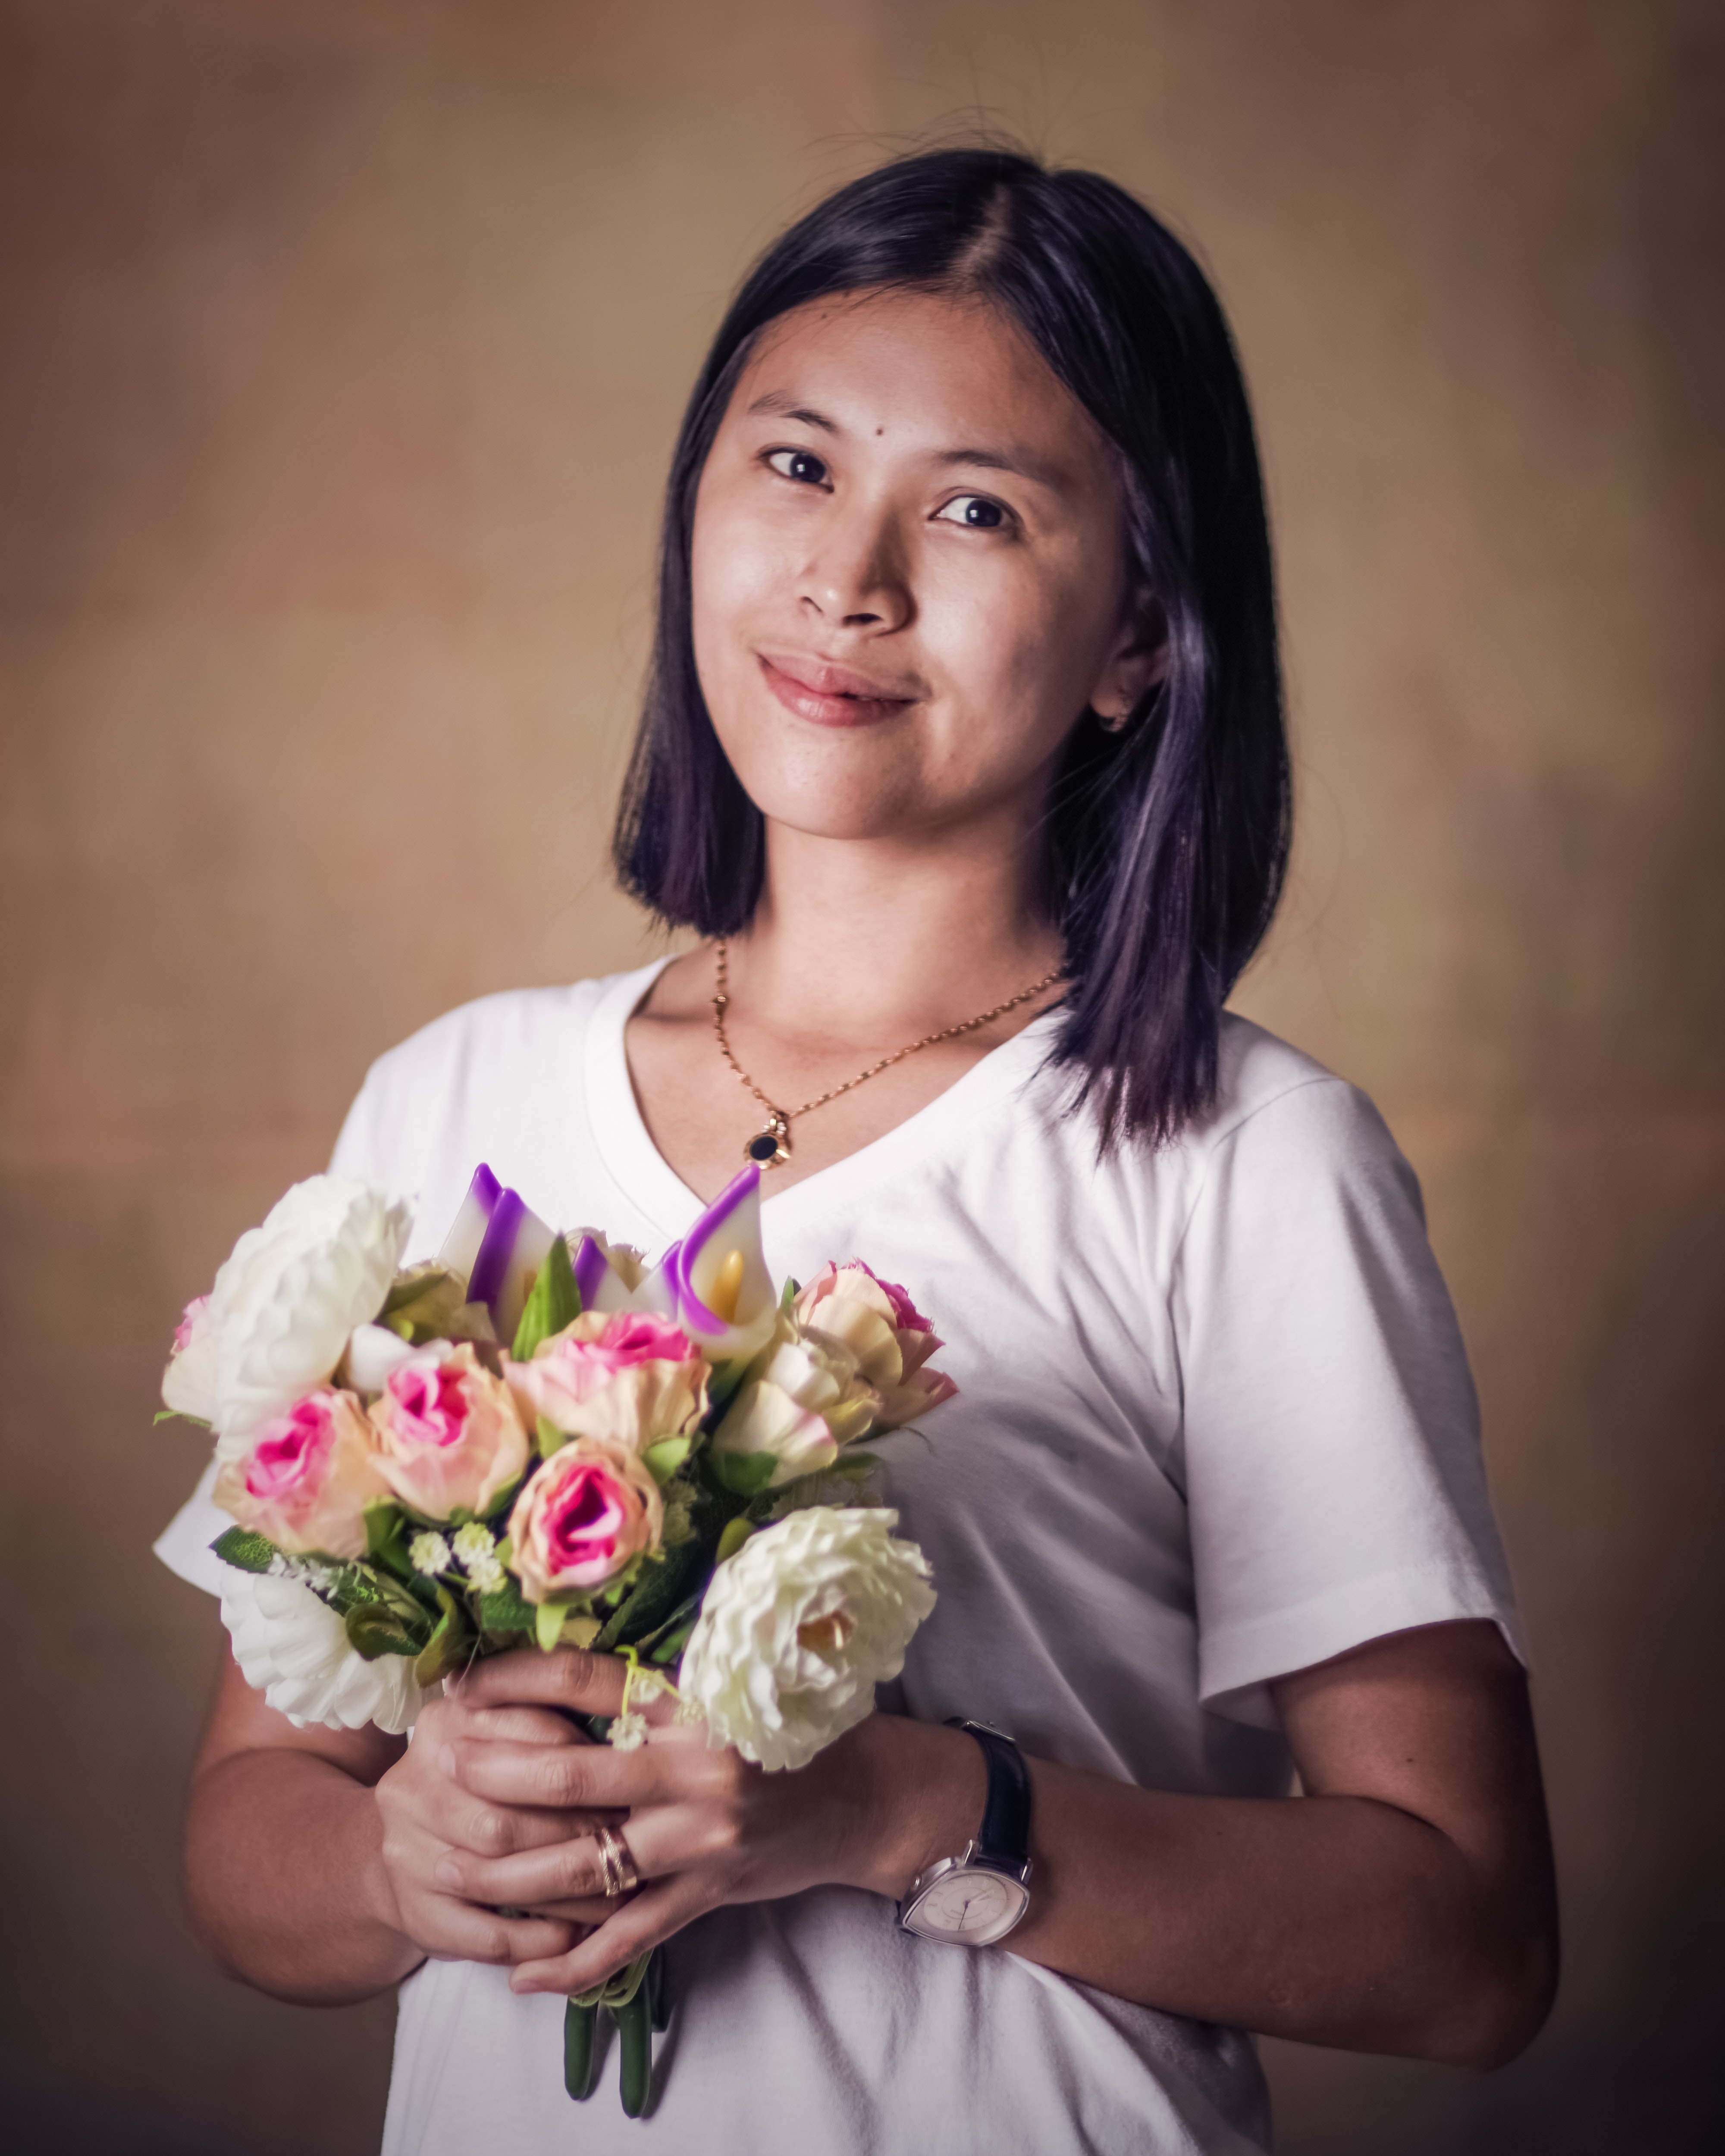
bouquet, flower arranging, flower, floral design, beauty, cut flowers, floristry, plant, portrait, bride, smile, photography, rose, dress, photo shoot, happy, ceremony, rose family